Toni Carabillo

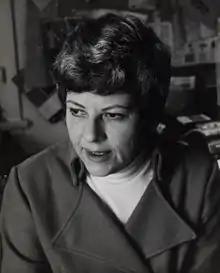
Carabillo in 1972

Toni Carabillo (March 26, 1926 – October 28, 1997) was an American feminist, graphic designer, and historian.